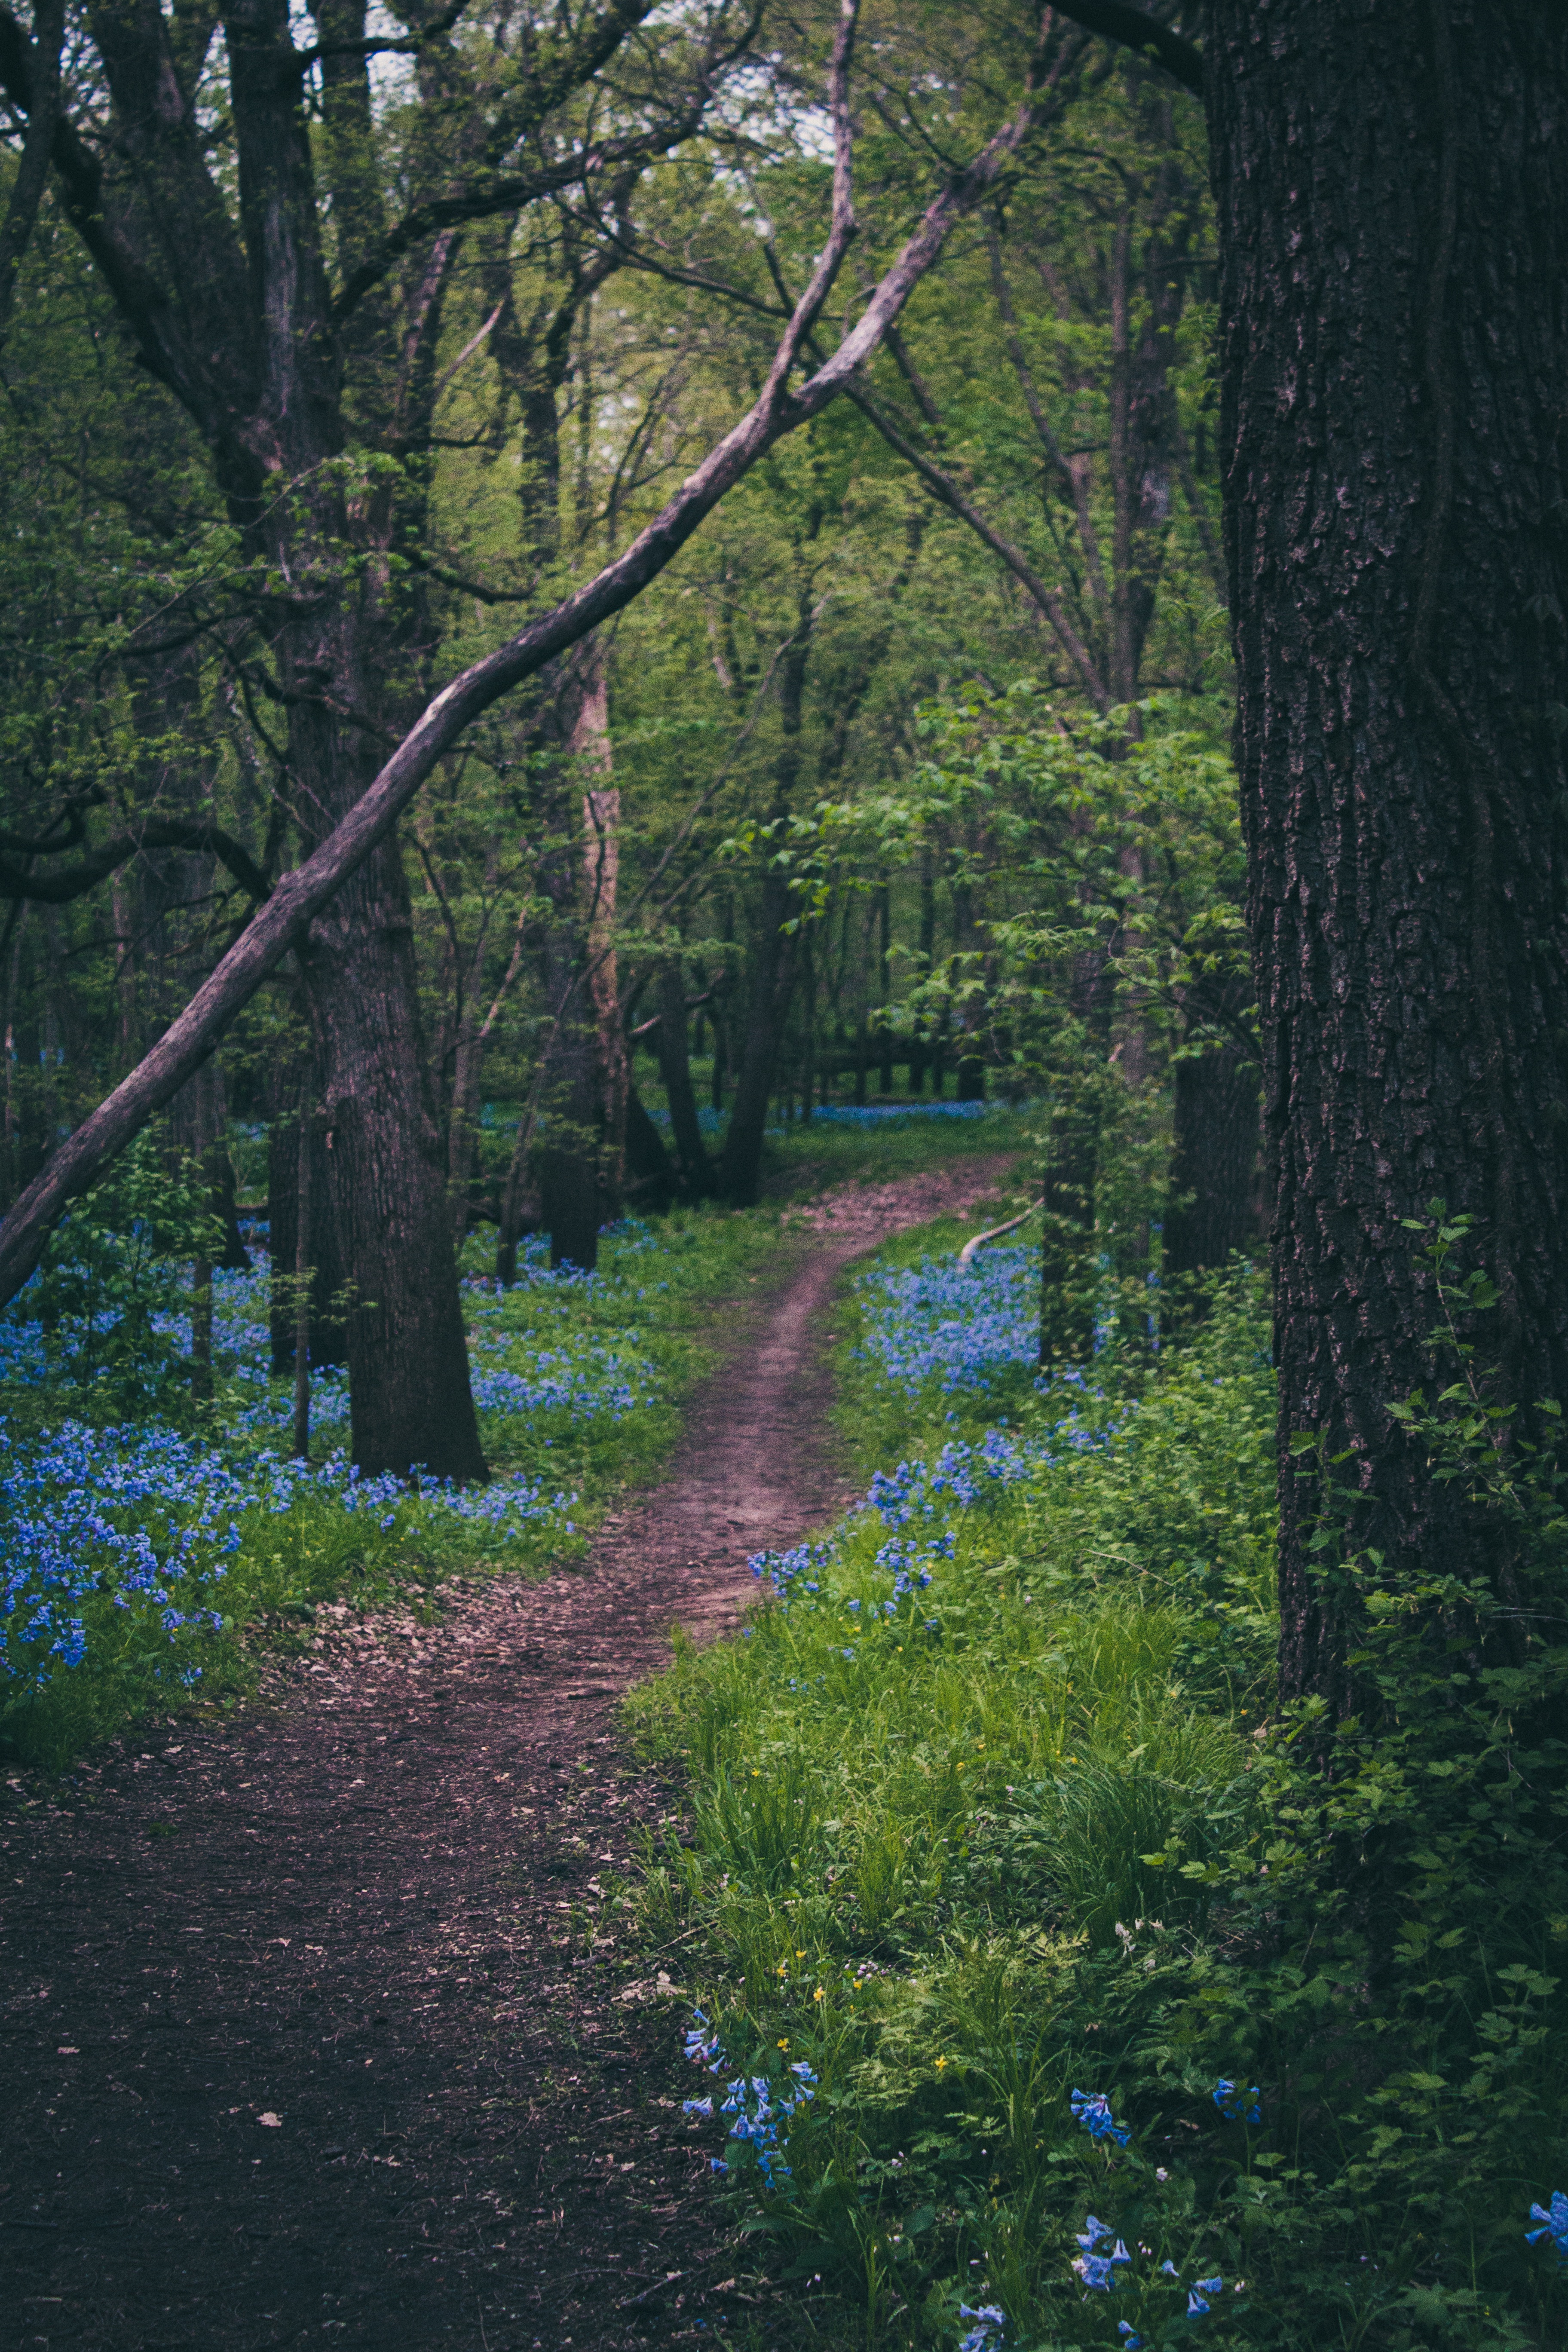
tree, nature, forest, wilderness, branch, plant, sunlight, morning, leaf, flower, river, green, reflection, autumn, park, season, woodland, habitat, ecosystem, natural environment, atmospheric phenomenon, woody plant